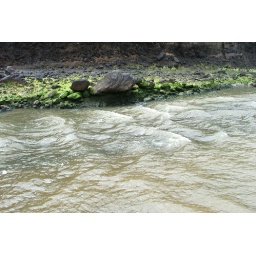
Green mosses grow as the torrents of water flows from the Waitakere river to the eastury around Bethells Beach, to the Tasman Sea